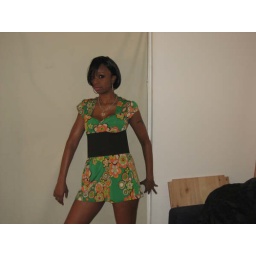
chan in green dress on wall